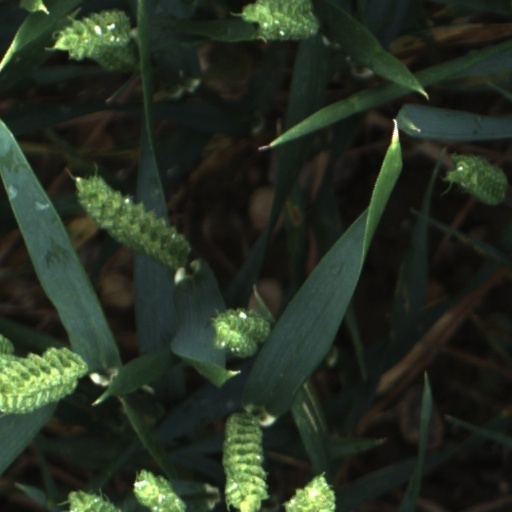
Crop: wheat